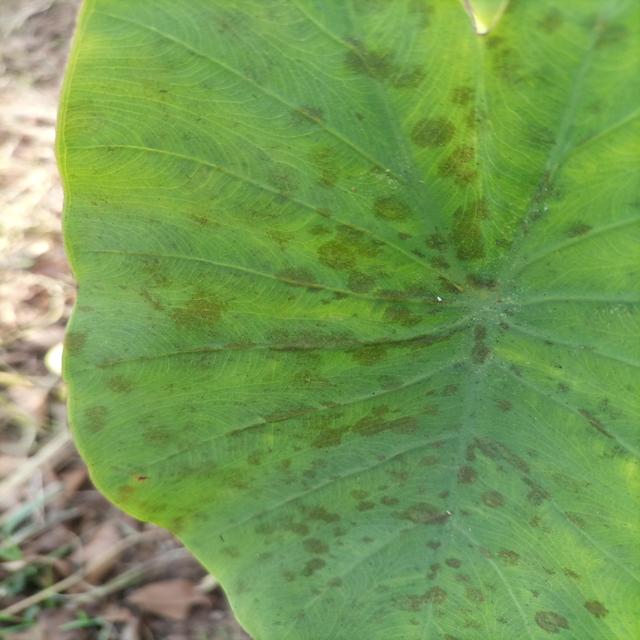
Label: Early_Blight